Benjamin Jones (congressman)

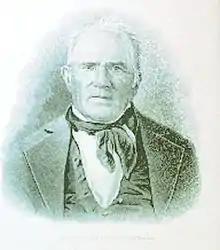

Benjamin Jones (April 13, 1787 – April 24, 1861) was a U.S. Representative from Ohio for two terms from 1833 to 1837.